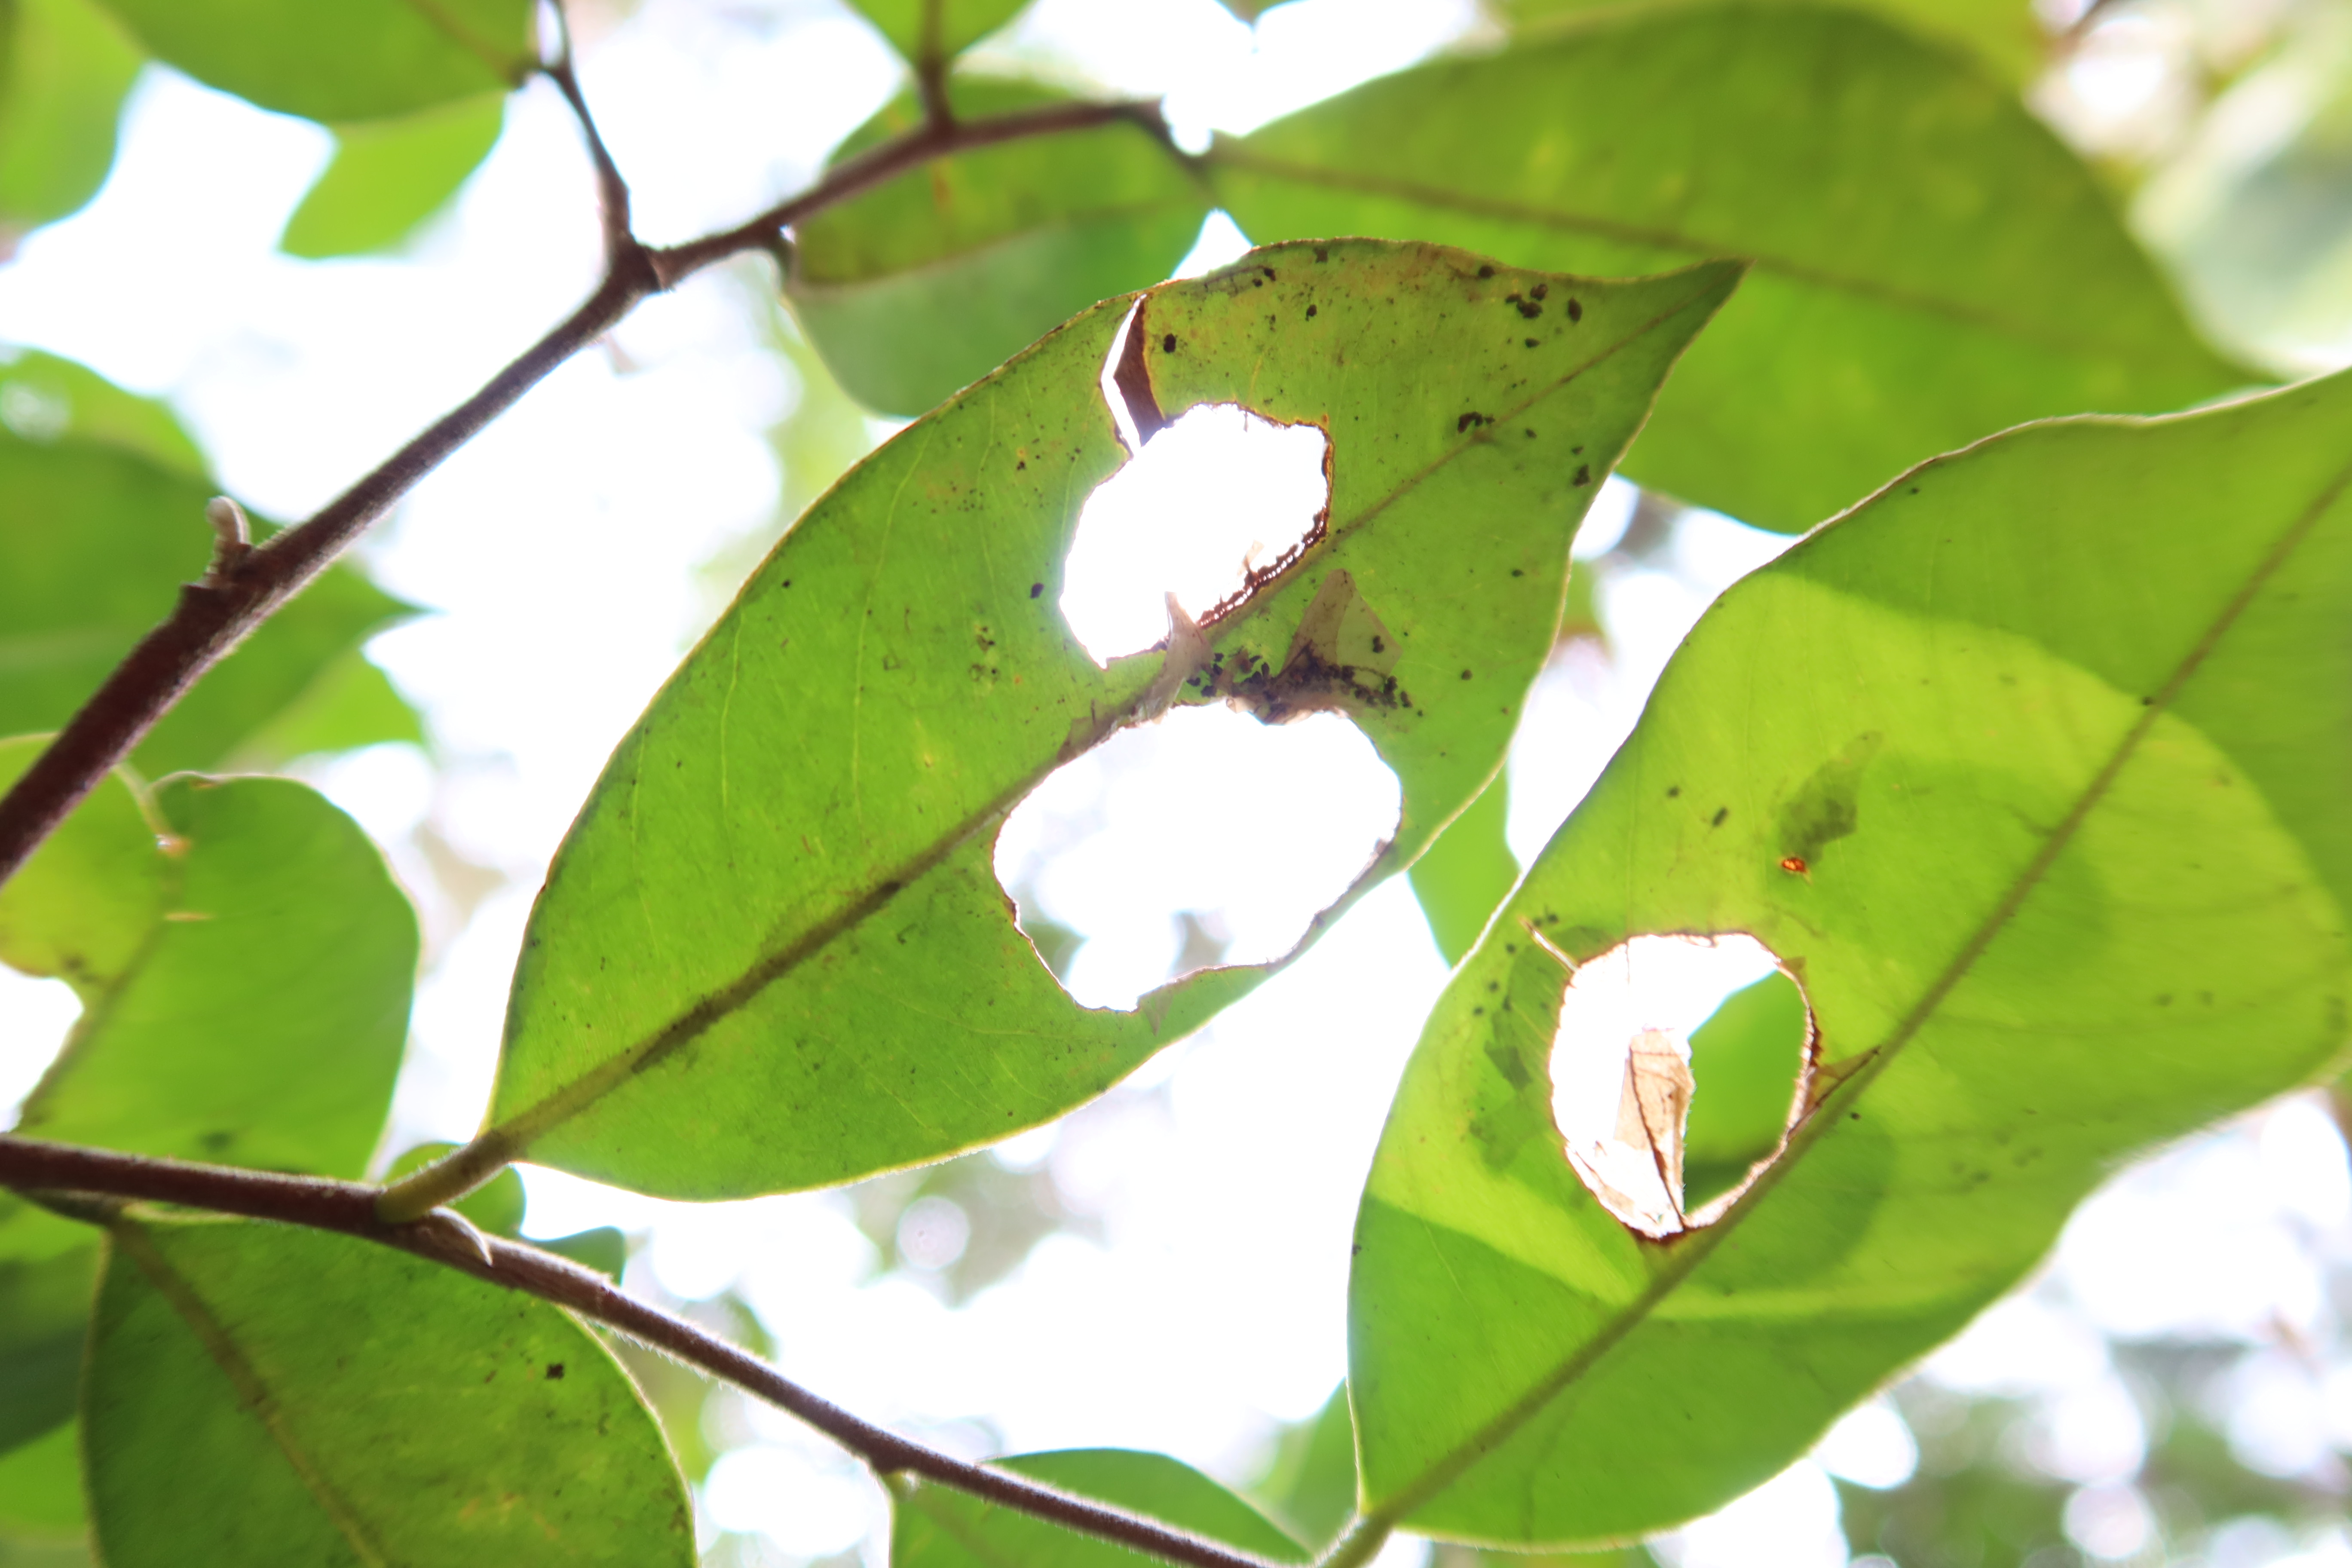
Label: Translucent lesion